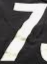
Number: 7